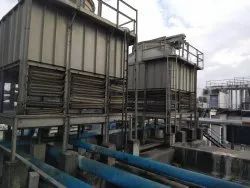
Label: Cooling_Tower_Service